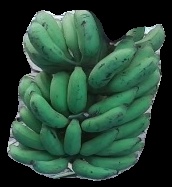
Variety: elakki-bale
Grade: grade3